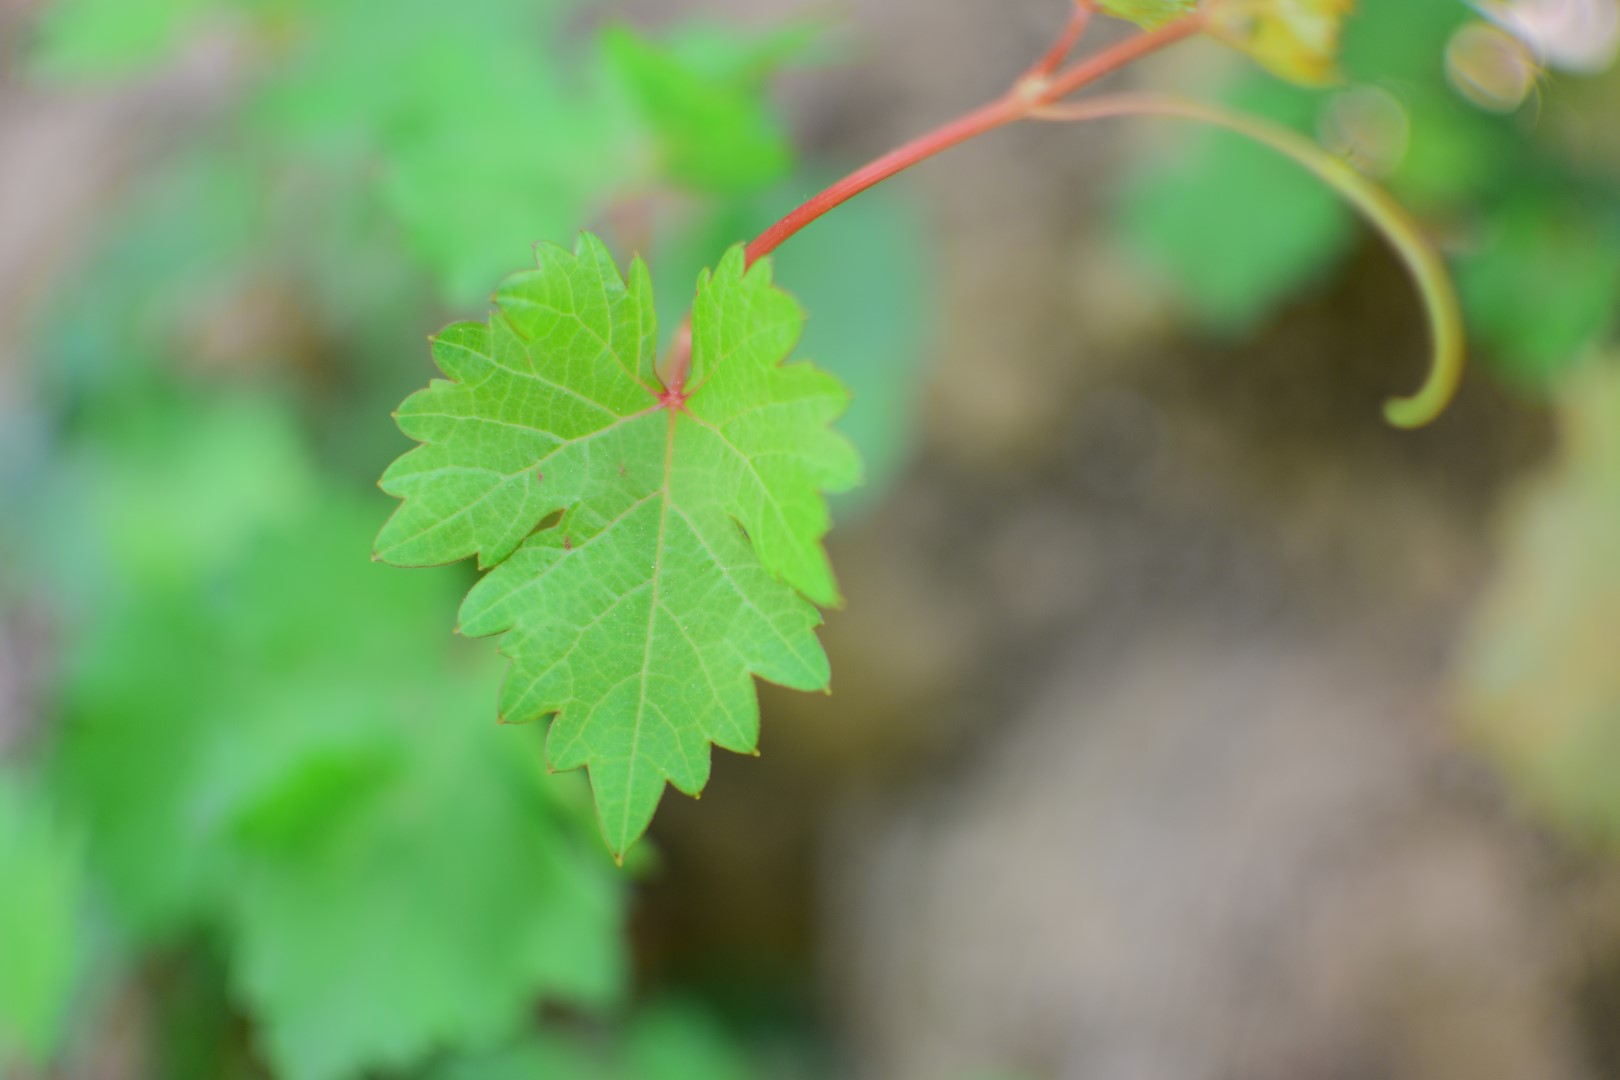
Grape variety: Shdah